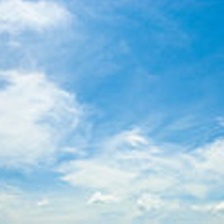
Cloud type: Altostratus